Vikramaditya (film)

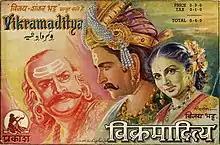

Vikramaditya is a 1945 Hindi historical drama film directed by Vijay Bhatt for his banner Prakash Pictures. The title role of the King of Avanti, Vikramaditya, was played by Prithviraj Kapoor, who had made a name for himself as a good actor by then and was extremely popular. The film was made as a result of Bhatt's interest in history and on the request of the Vikram Bimillenium Committee, celebrating the 2000 years of the King Vikramaditya according to the Vikram Samvat, Hindu calendar. The film-maker concentrated on factual history rather than fiction for his story. The music direction was by Shankar Rao Vyas with the lyricists being Ramesh Gupta and Roopdas. The film starred Prithviraj Kapoor, Prem Adib, Baburao Pendharkar, Ratnamala, Bhagwandas and Ranjana.